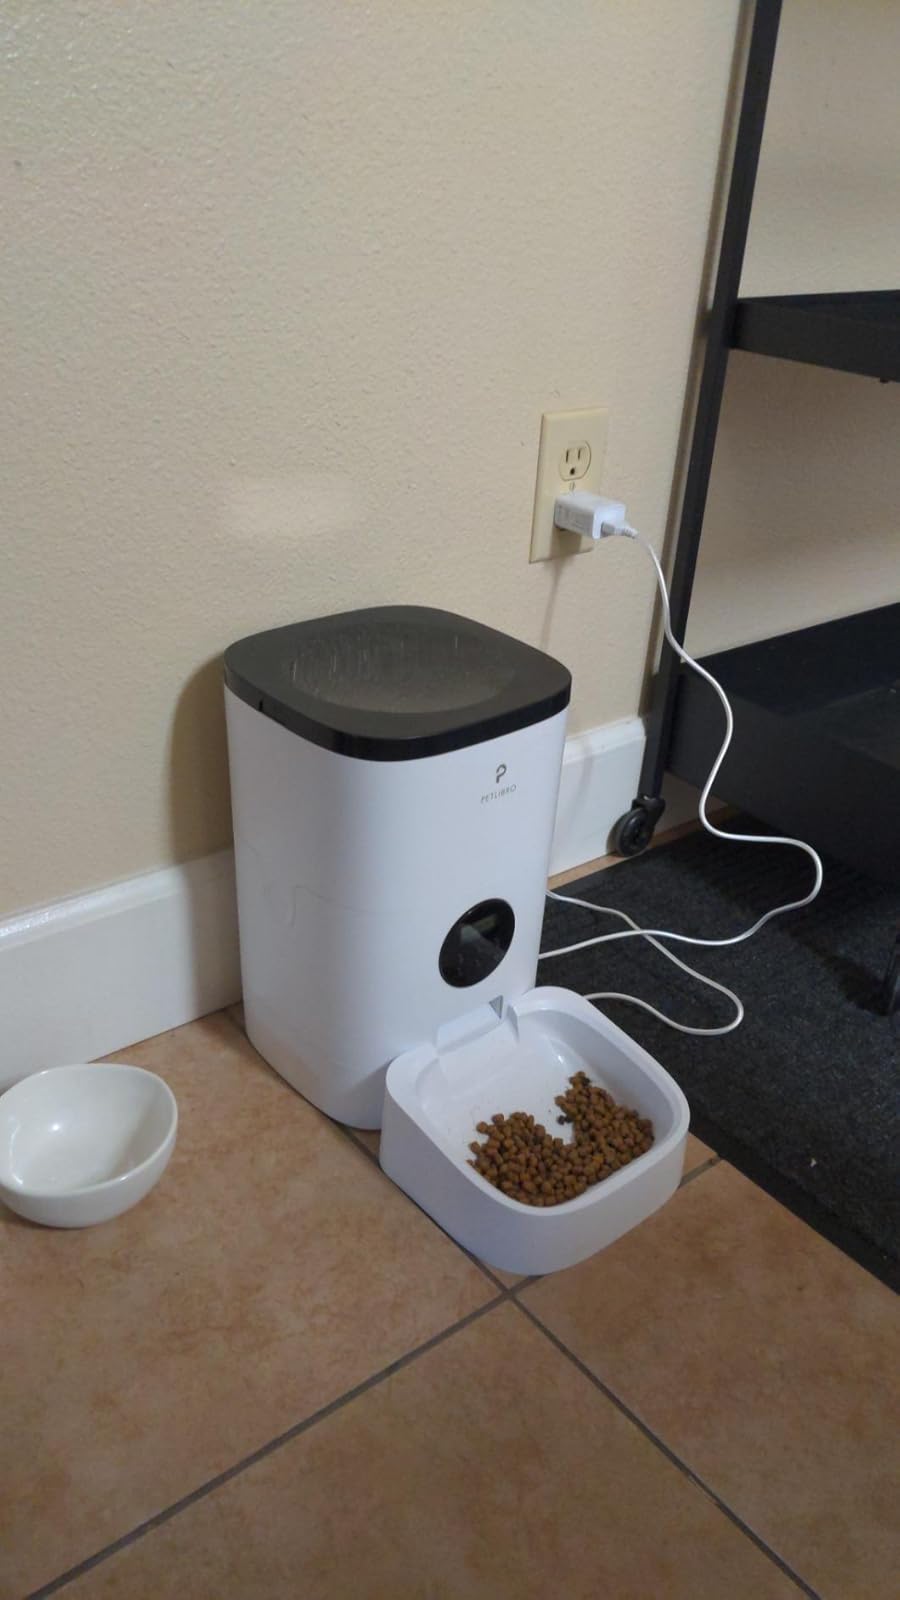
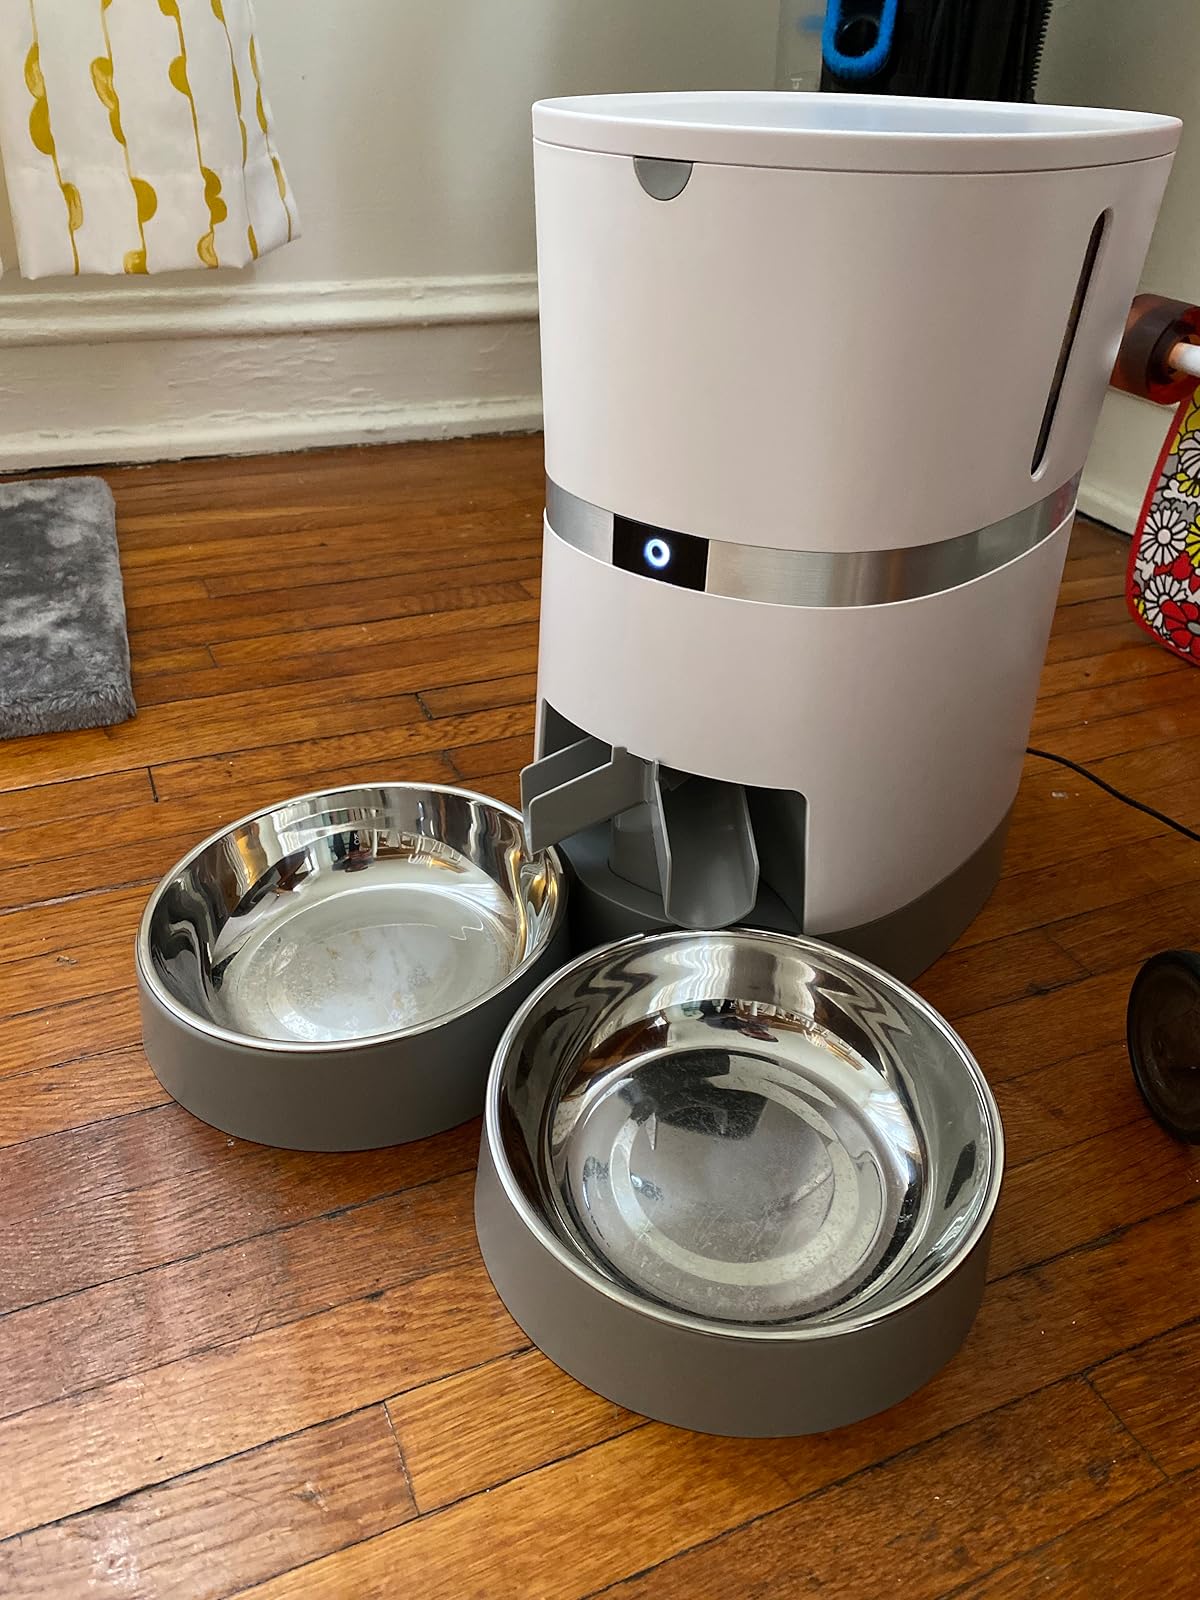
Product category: items_feeder
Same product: no